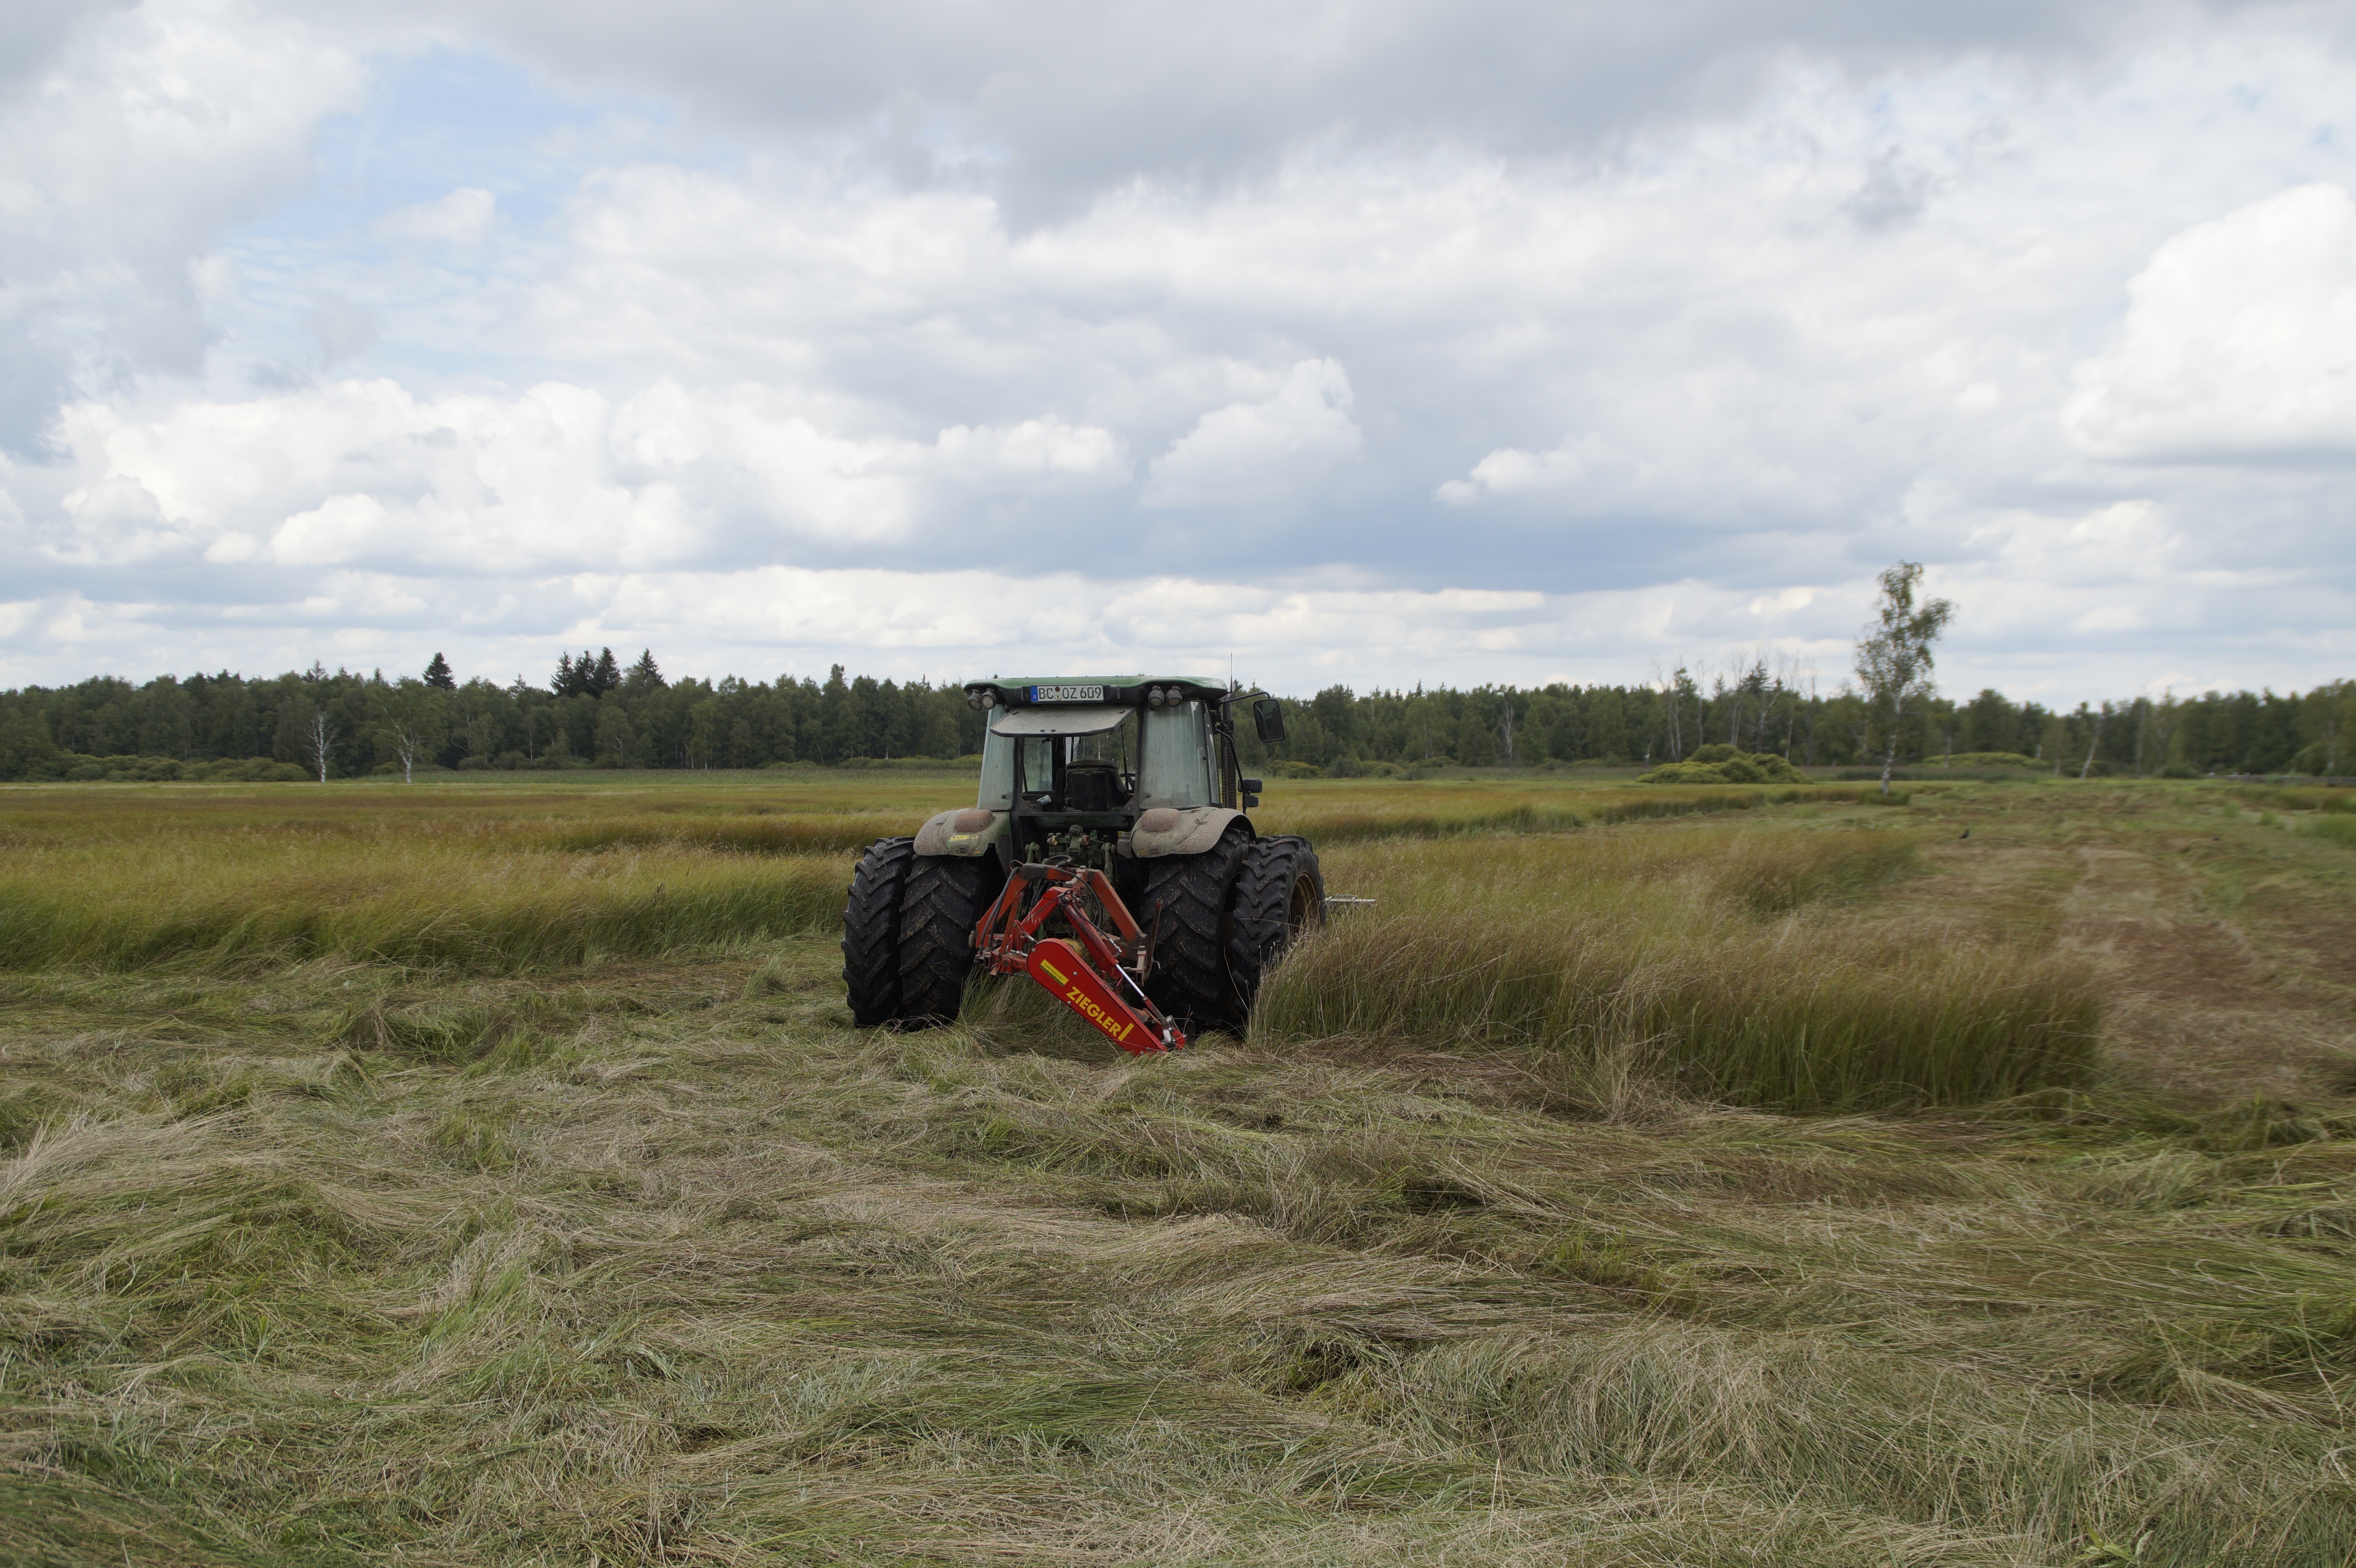
landscape, nature, grass, wetlands, swamp, plant, sky, hay, tractor, field, farm, meadow, prairie, summer, reed, idyllic, vehicle, crop, pasture, rest, agriculture, plain, moor, grassland, germany, moist, idyll, ecosystem, moorland, mow, nature conservation, rural area, nature reserve, southern germany, spring lake, sedge, baden wurttemberg, ried reported, grass family